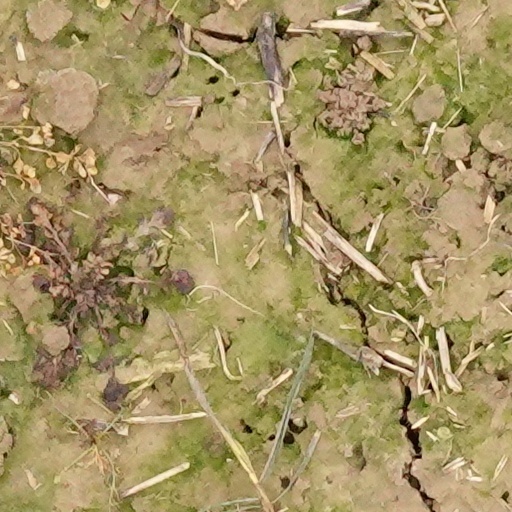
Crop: wheat